Johnston, South Carolina

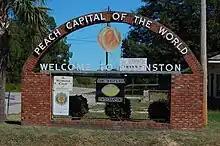
The official welcome sign

There were 923 households, out of which 30.0% had children under the age of 18 living with them, 41.6% were married couples living together, 22.6% had a female householder with no husband present, and 31.2% were non-families. 28.5% of all households were made up of individuals, and 12.4% had someone living alone who was 65 years of age or older. The average household size was 2.53 and the average family size was 3.12.